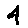
Label: 4